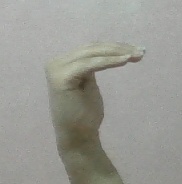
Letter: haa